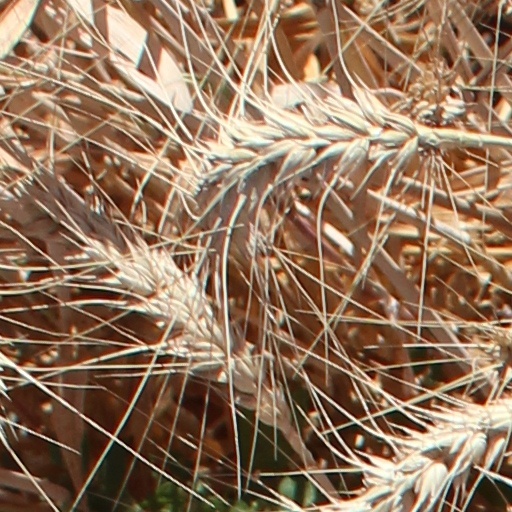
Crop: wheat